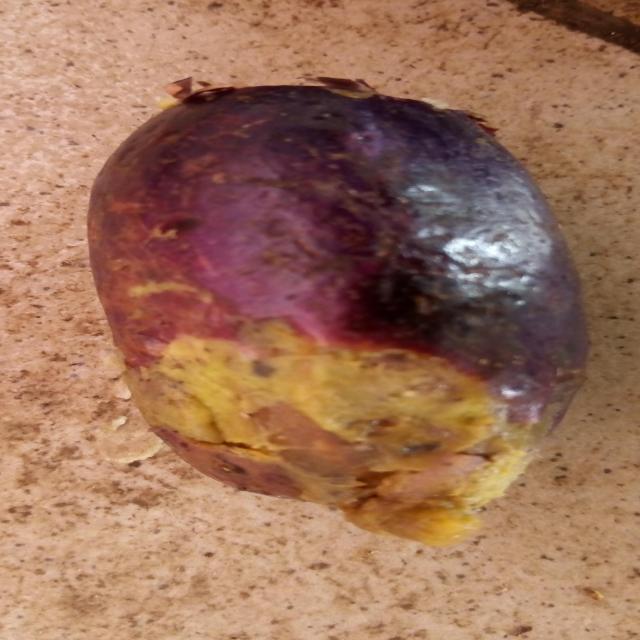
Plum grade: rotten